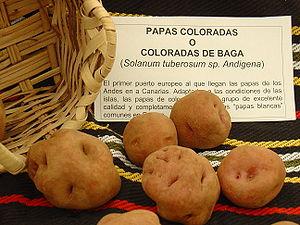
Les variétés de pommes de terre sont très nombreuses. On en connaît plusieurs milliers, plus de 10 000 selon certaines estimations, qui se répartissent en deux groupes. D'une part les cultivars modernes, répandus dans tous les pays du monde où la pomme de terre est cultivée, et qui dérivent des tubercules introduits en Europe vers la fin du XVIᵉ siècle. Ils sont classés dans la sous-espèce Solanum tuberosum subsp. tuberosum. D'autre part, les variétés indigènes d'Amérique du Sud, appelées localement « papas nativas », qui ne sont pratiquement pas cultivées en dehors de leur aire d'origine. Elles sont classées principalement dans la sous-espèce Solanum tuberosum subsp. andigenum, mais aussi pour certaines dans des espèces apparentées cultivées seulement dans les hauts-plateaux andins, notamment les pommes de terre amères.
Les Papas antiguas de Canarias sont des variétés traditionnelles de pomme de terre produites dans les îles Canaries. Ces variétés, issues des premières importations en provenance du Pérou dès le XVIᵉ siècle, appartiennent principalement à la sous-espèce Solanum tuberosum susp. andigena et sont très différentes morphologiquement des pommes de terre couramment cultivées en Europe. Elles sont connues localement sous le nom de papas de color ou papas coloradas, par opposition aux papas blancas qui sont les pommes de terre modernes.